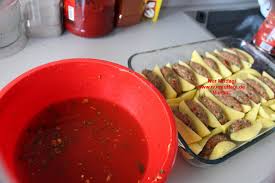
Yemek: izmir_kofte